Jack Smith (lawyer)

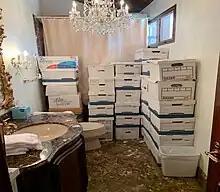
Document boxes in a Mar-a-Lago bathroom photographed by the Justice Department

On November 18, 2022, United States Attorney General Merrick Garland appointed Smith special counsel to oversee the criminal investigations into Donald Trump's actions regarding the January 6 U.S. Capitol attack, and Trump's handling and storage of government records, including classified documents at his Mar-a-Lago estate. He worked initially from the Netherlands while recovering from a fractured leg, injured when he was struck by a scooter while cycling. By early January 2023, Smith had returned to the U.S.